Raymond Dronne

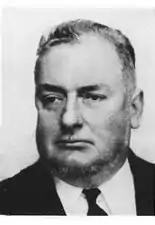
Raymond Dronne in the 1950's decade

Capitaine Raymond Dronne (8 March 1908, in Mayet, France – 5 September 1991, in Paris) was a French civil servant and, following World War II, a politician. He was the second Allied officer to enter Paris as part of the liberation forces during World War II. A volunteer who joined the Free French Forces in Africa in 1940. Later, he was assigned as commanding officer of the 9e Compagnie, Régiment de Marche du Tchad (Ninth Company, Regiment of March of Chad), known as "La Nueve" as it was mainly composed of Spanish republicans. The 9th Company was a unit of the 3rd battalion RMT, part of the French 2nd Armored Division.